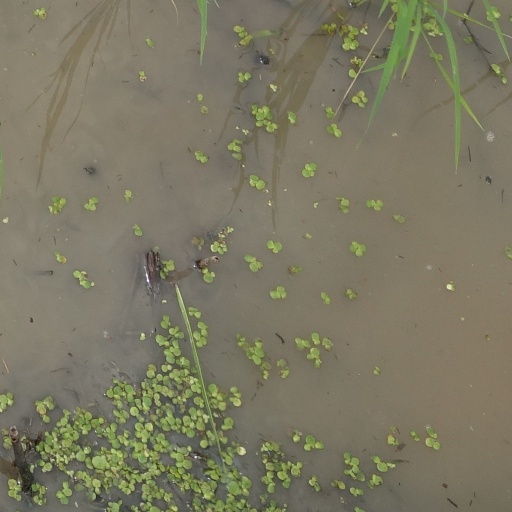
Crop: rice